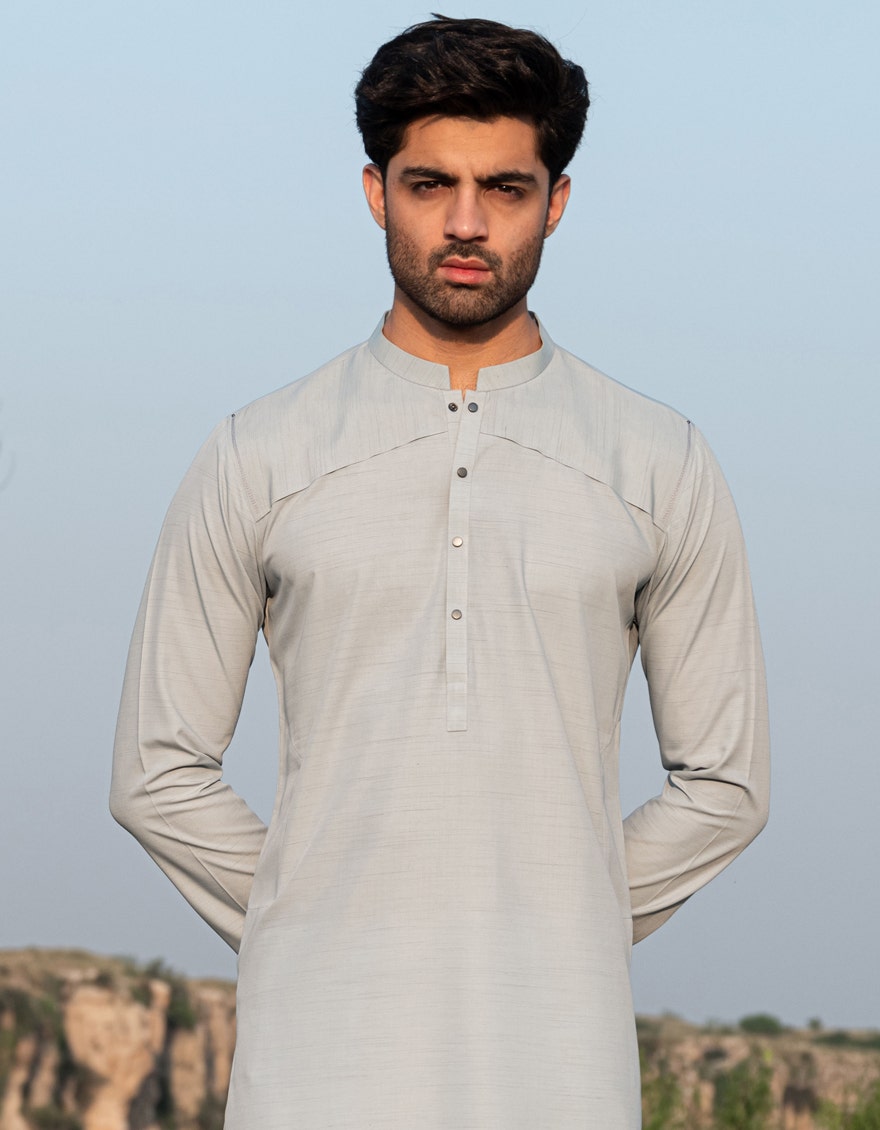
grey kurta shirt